Egyptology

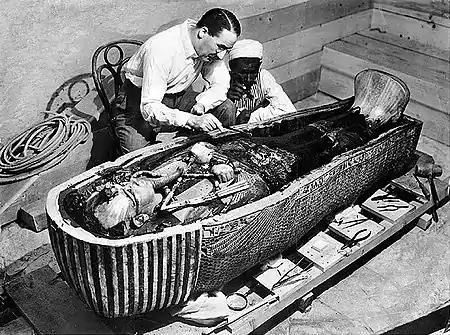
Howard Carter examines the opened coffin of the Eighteenth Dynasty pharaoh Tutankhamun with a local assistant in Luxor, Egypt, 1925

Egyptology (from "Egypt" and Greek , "-logia") is the scientific study of ancient Egypt. The topics studied include ancient Egyptian history, language, literature, religion, architecture and art from the 5th millennium BC until the end of its native religious practices in the 4th century AD.